Mount Moriah Cemetery (Philadelphia)

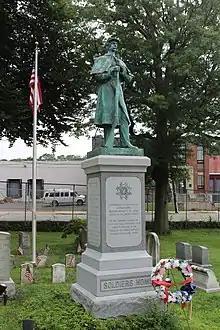
In 1970, thieves stole "The Silent Sentry" statue from Mount Moriah and attempted to sell it for scrap metal. It was relocated and rededicated in 2013 in Laurel Hill Cemetery

In 1856, the remains of Betsy Ross and her third husband John Claypoole were moved from the Free Quaker Burying Ground in Philadelphia to Mount Moriah. The practice of cemeteries purchasing the remains of famous historical individuals was common in order to drive additional business. The Daughters of the American Revolution erected a flagpole at the site of her grave in her memory.